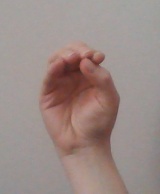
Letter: ha